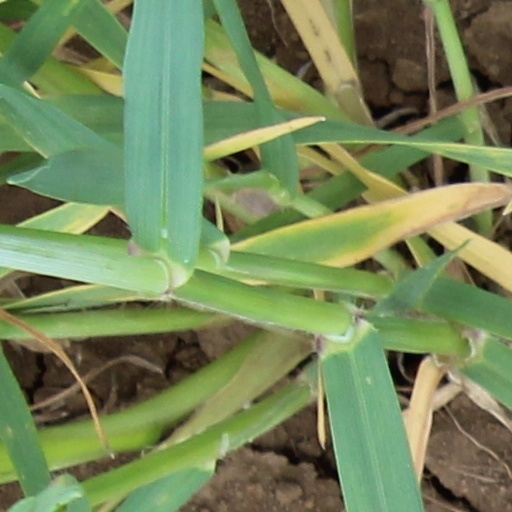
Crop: wheat